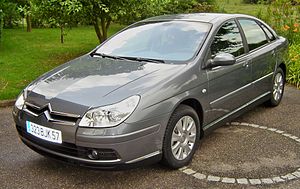
Citroën C5 / C5 (type DC/DE, 2001−2008) / Facelift
Citroën C5 er en personbilsmodel fra den franske bilfabrikant Citroën, som i to generationer blev produceret fra foråret 2001 til sommeren 2017.